Battle of the Bastards

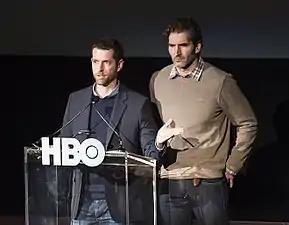
The episode was written by series co-creators David Benioff and D. B. Weiss.

"Battle of the Bastards" was written by the series' creators, David Benioff and D. B. Weiss. Elements of the episode are based on the sixth novel in the "A Song of Ice and Fire" series, "The Winds of Winter", which author George R. R. Martin hoped to complete before the sixth season aired. In an "Inside the Episode" segment published by HBO shortly after the episode aired, Benioff and Weiss said that the final battle was primarily inspired by the Battle of Cannae and the American Civil War. According to Weiss, "We went back to the Roman fight against the Carthaginians in the Battle of Cannae where the Romans got caught in an encirclement by Hannibal and just slaughtered to the man. We used that as our model". Benioff said, "The 'Battle of the Bastards' becomes incredibly compact. All these men, all these combatants, crammed into this incredibly tight space on the battlefield. You read accounts of the battles in the Civil War where the bodies were piled so thick it was actually an obstruction on the battlefield". Episode director Miguel Sapochnik said in an interview that the Battle of Agincourt was the original inspiration but the concept was adapted to fit budgetary constraints.